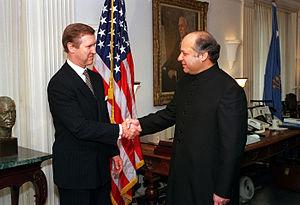
Nawaz Sharif, né le 25 décembre 1949 à Lahore, est un homme d'État pakistanais, qui a été Premier ministre à trois reprises non consécutives de 1990 à 1993, de 1997 à 1999, et de 2013 à 2017.